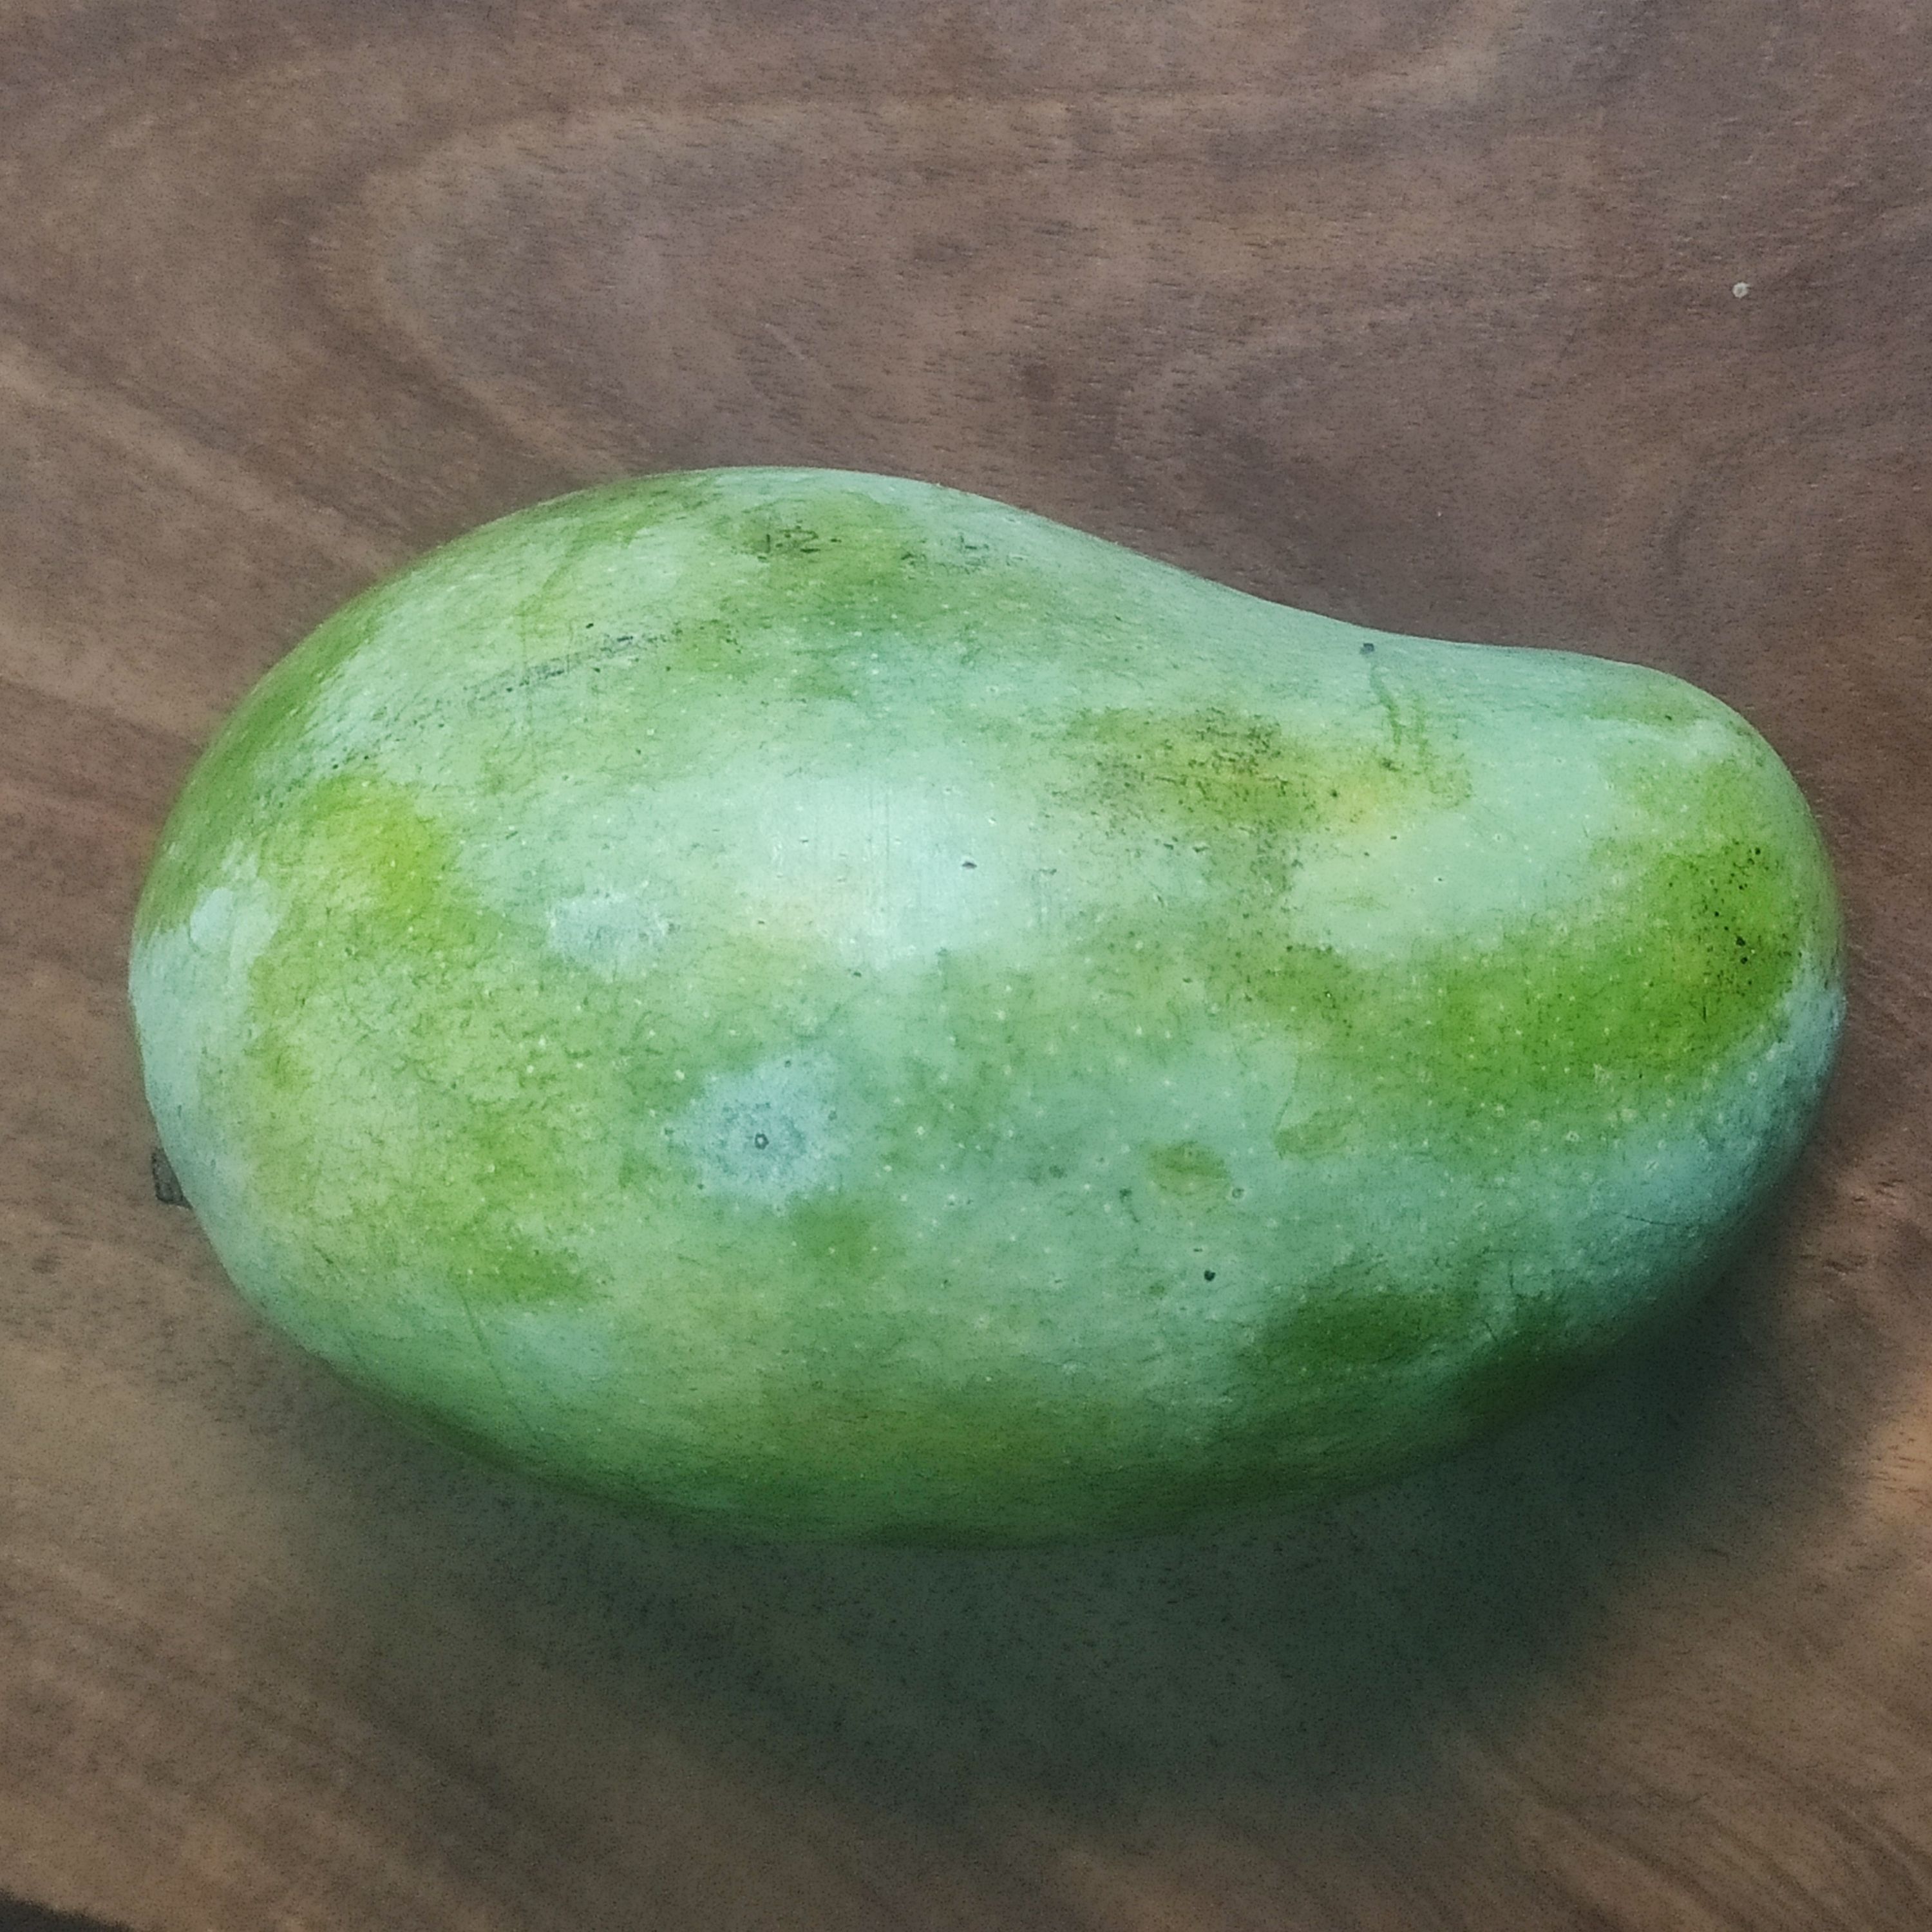
Fruit: mango
Grade: 1st-grade